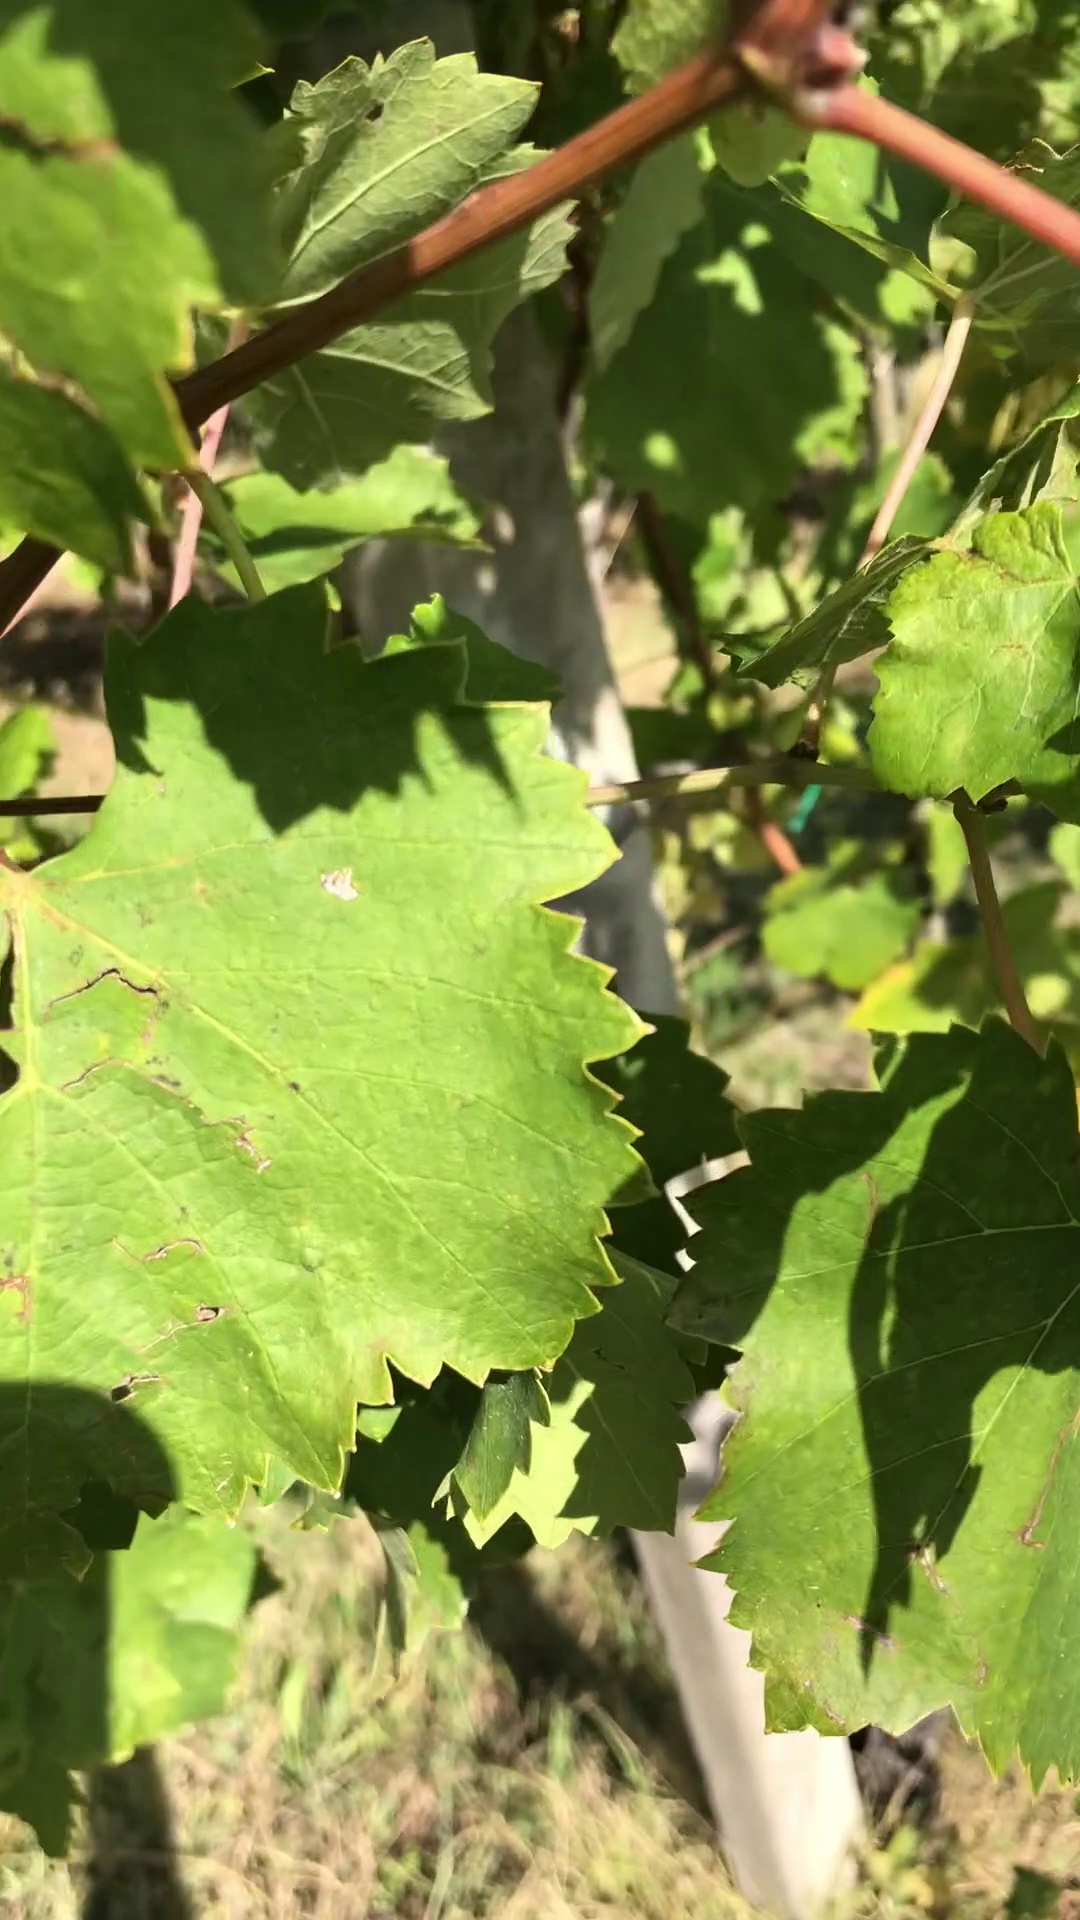
Label: healthy